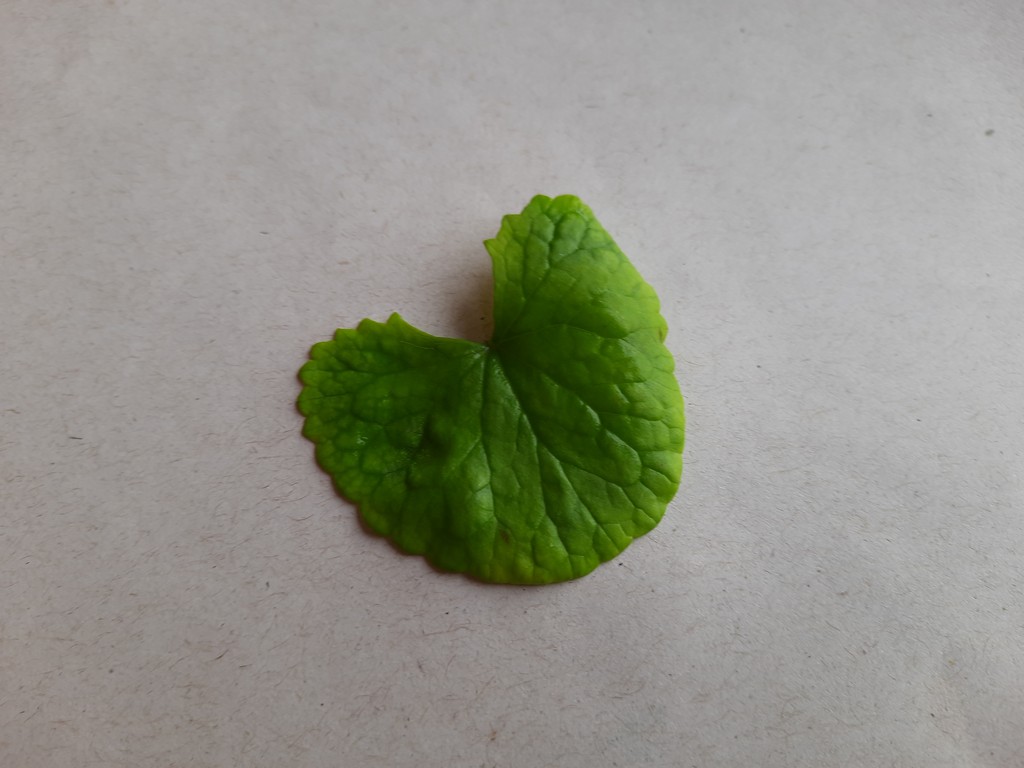
Label: Healthy